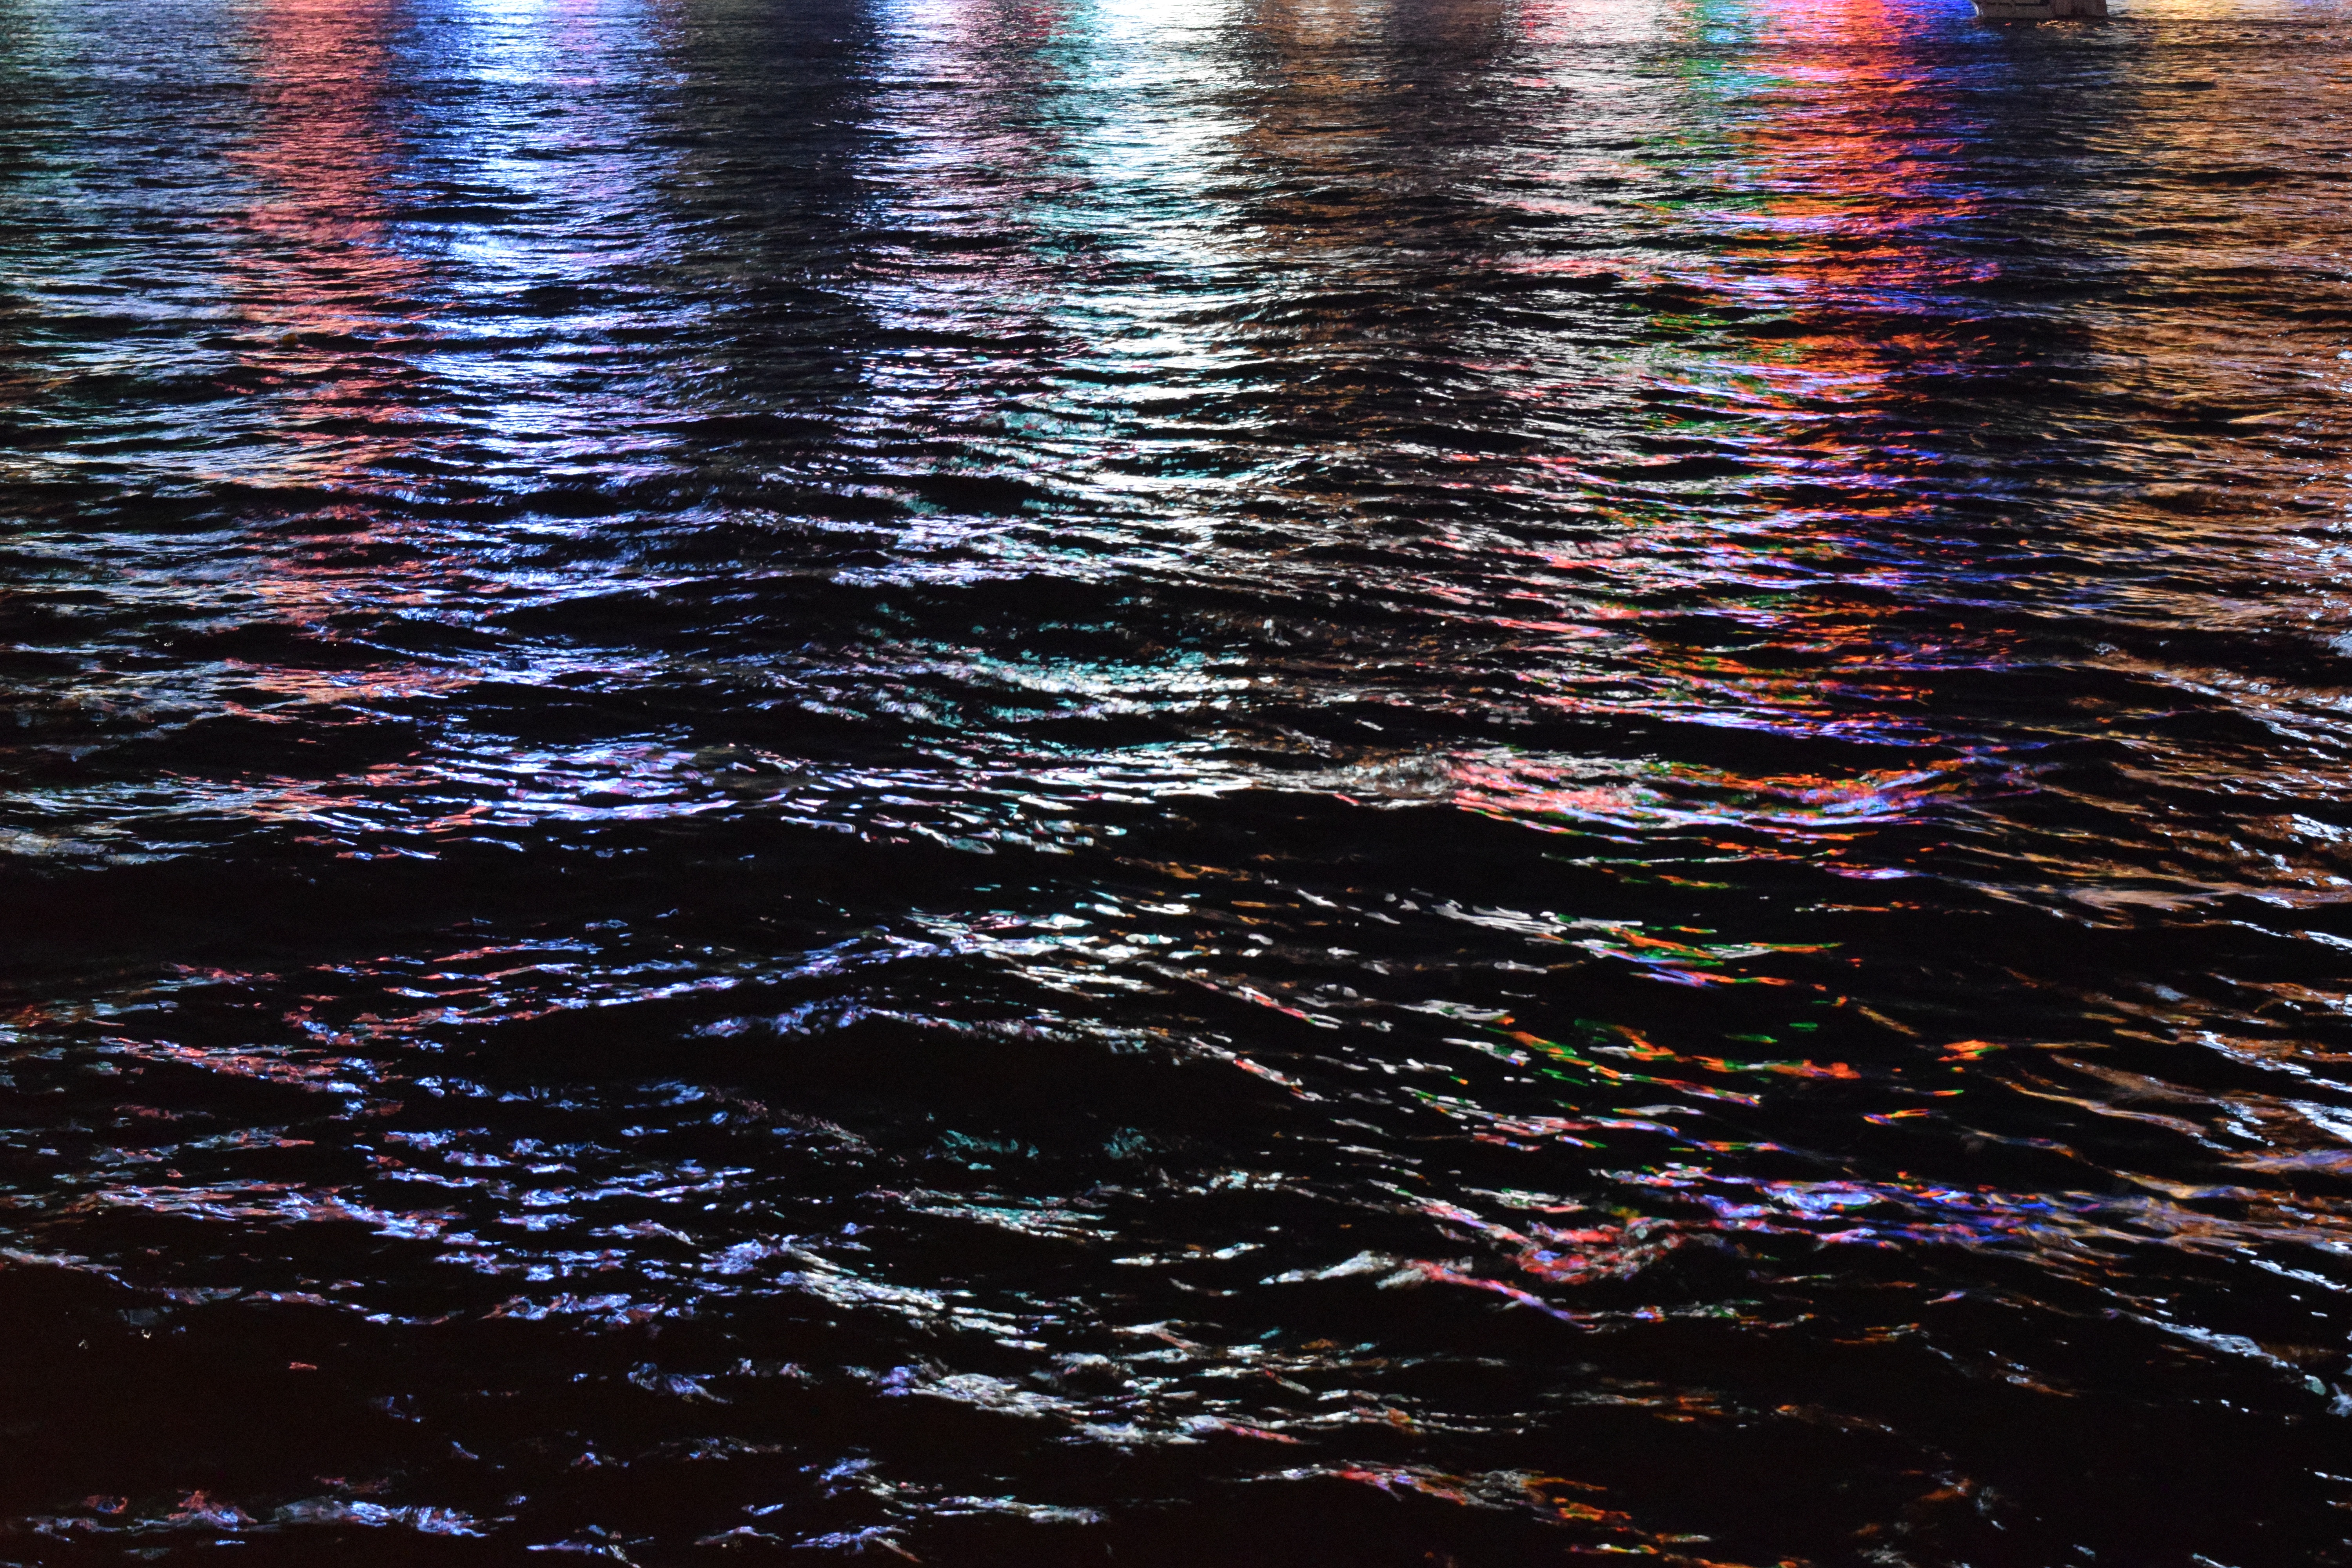
sea, water, light, sunset, night, sunlight, wave, river, evening, reflection, colorful, colors